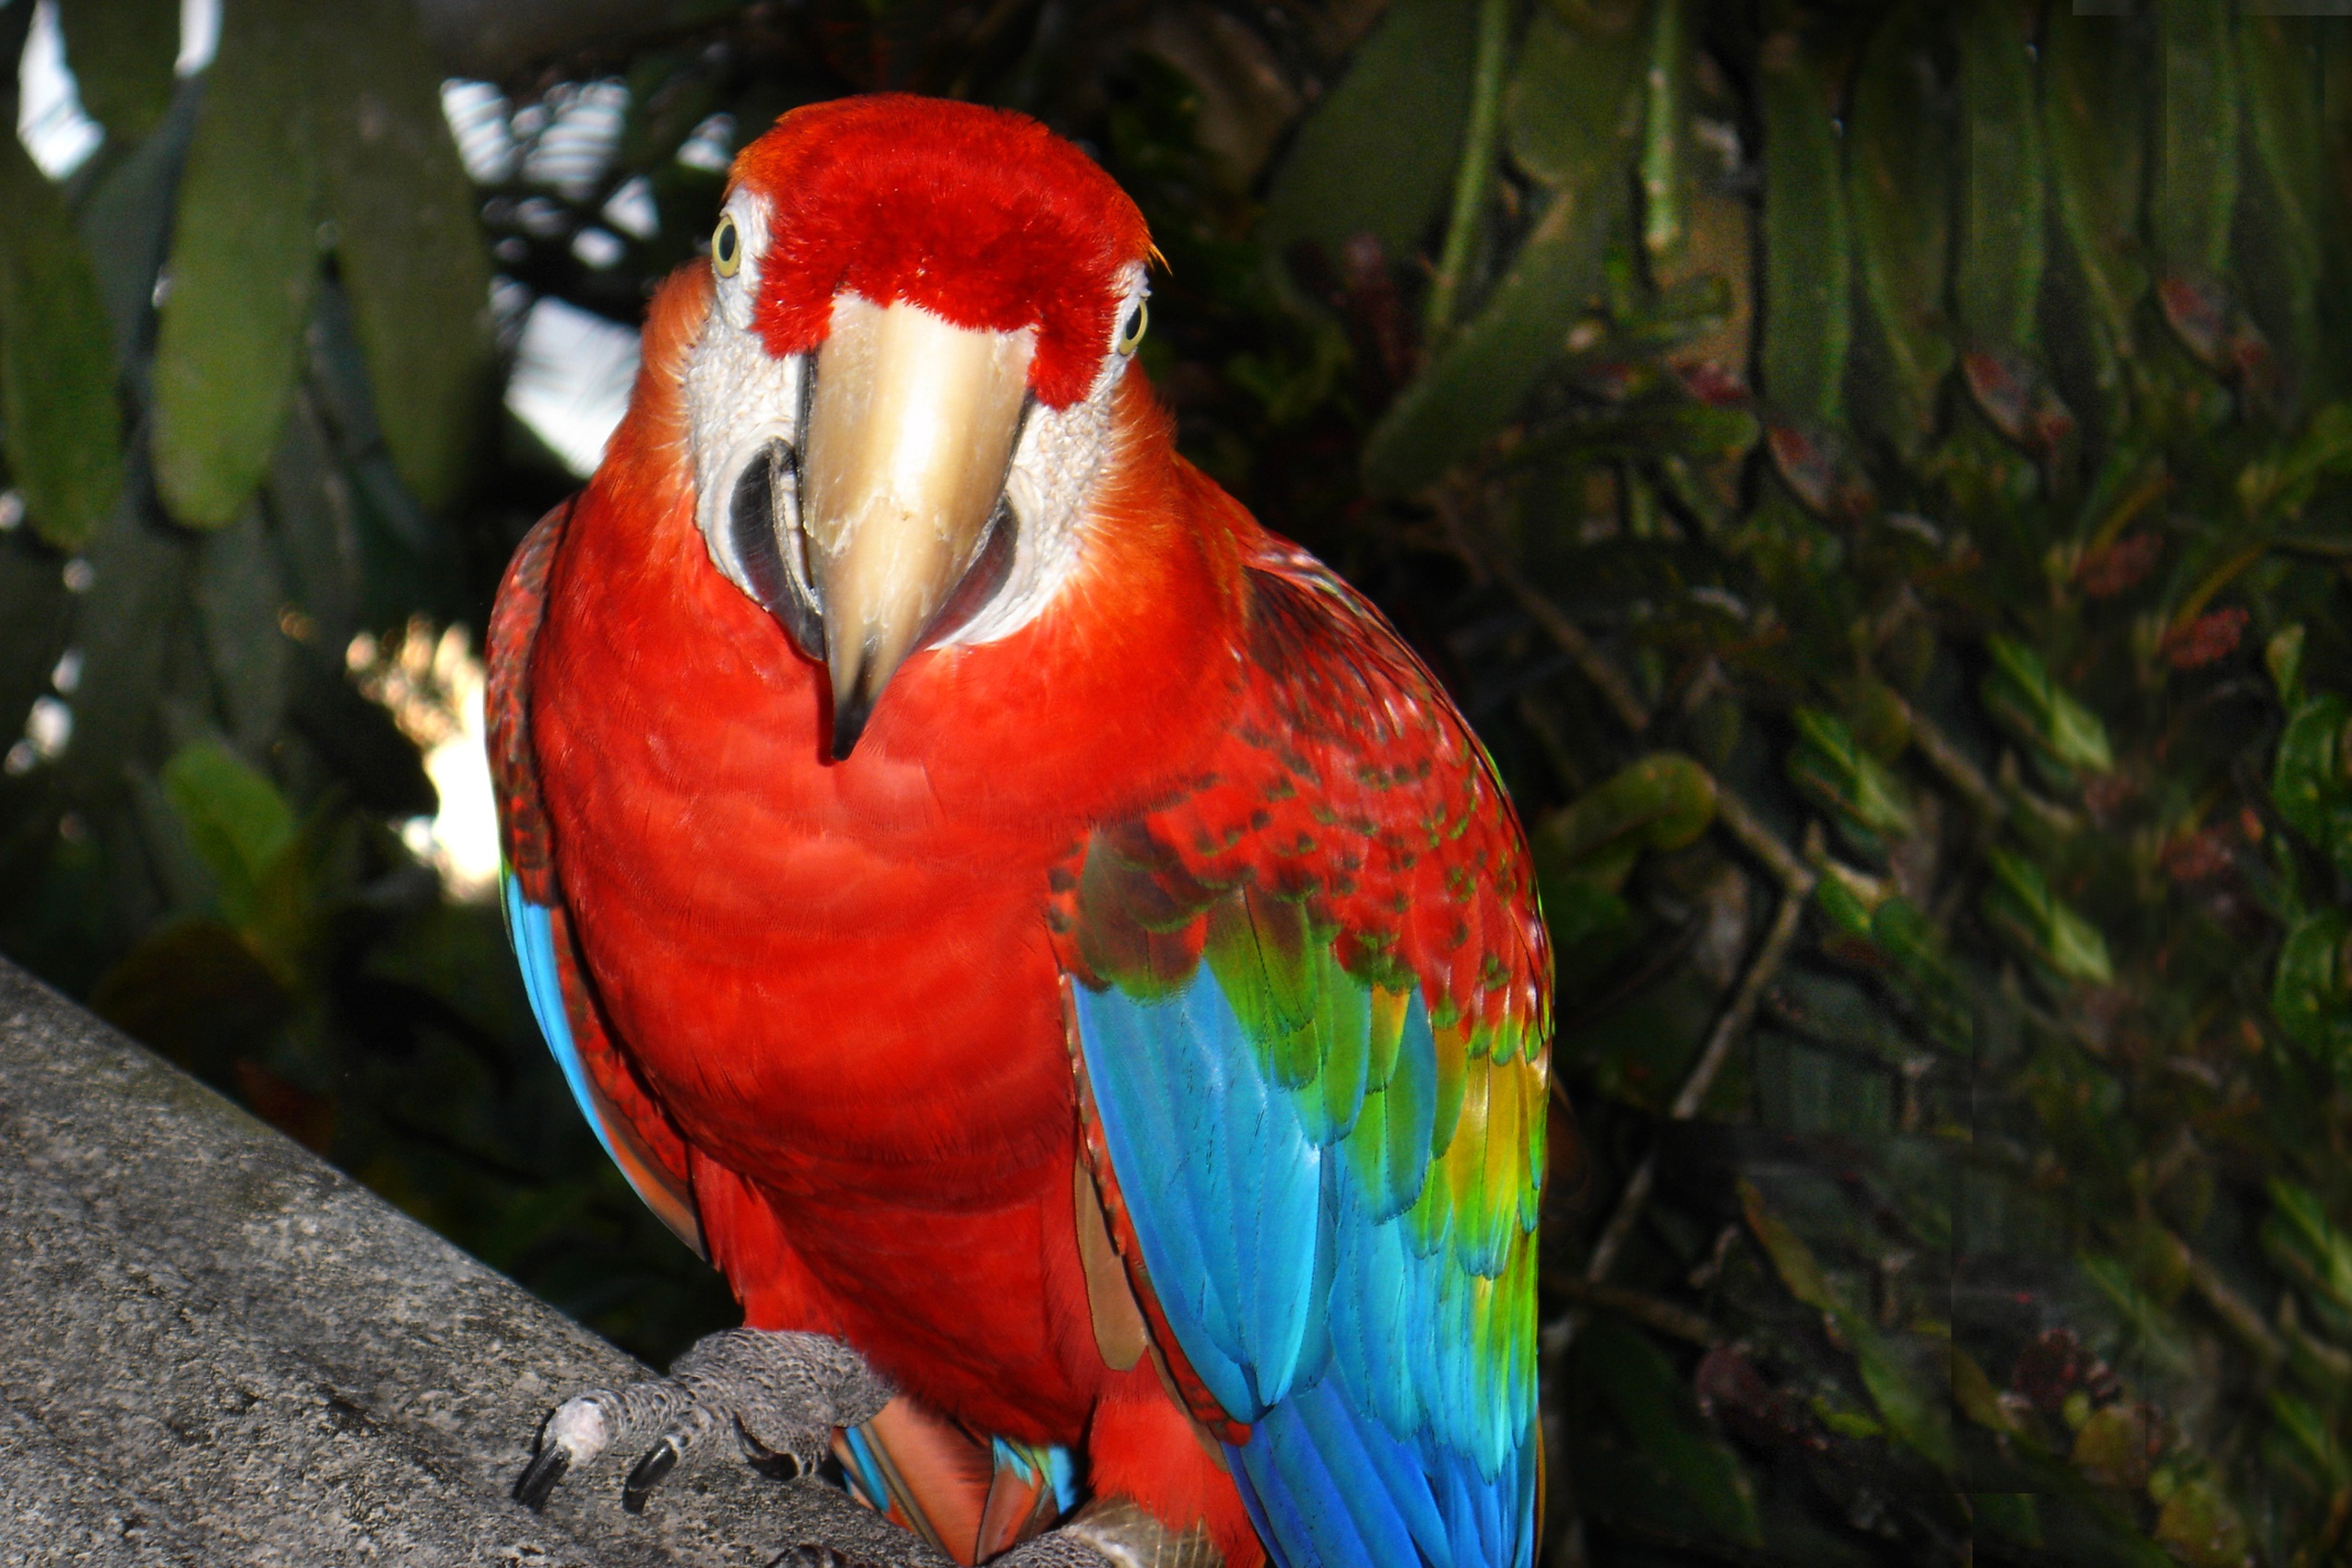
nature, bird, beak, fauna, lorikeet, tropical bird, macaw, vertebrate, parrot, arara, atlantic forest